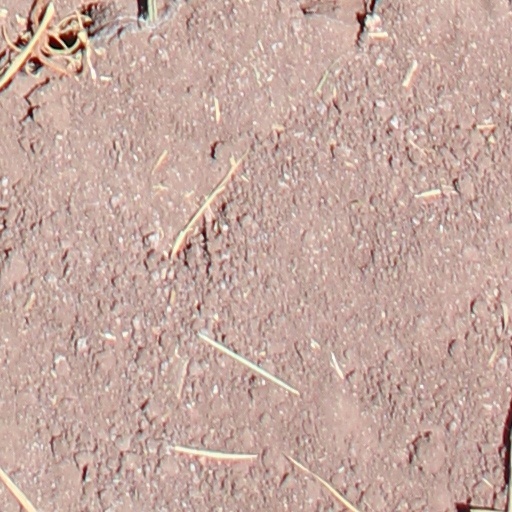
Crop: wheat